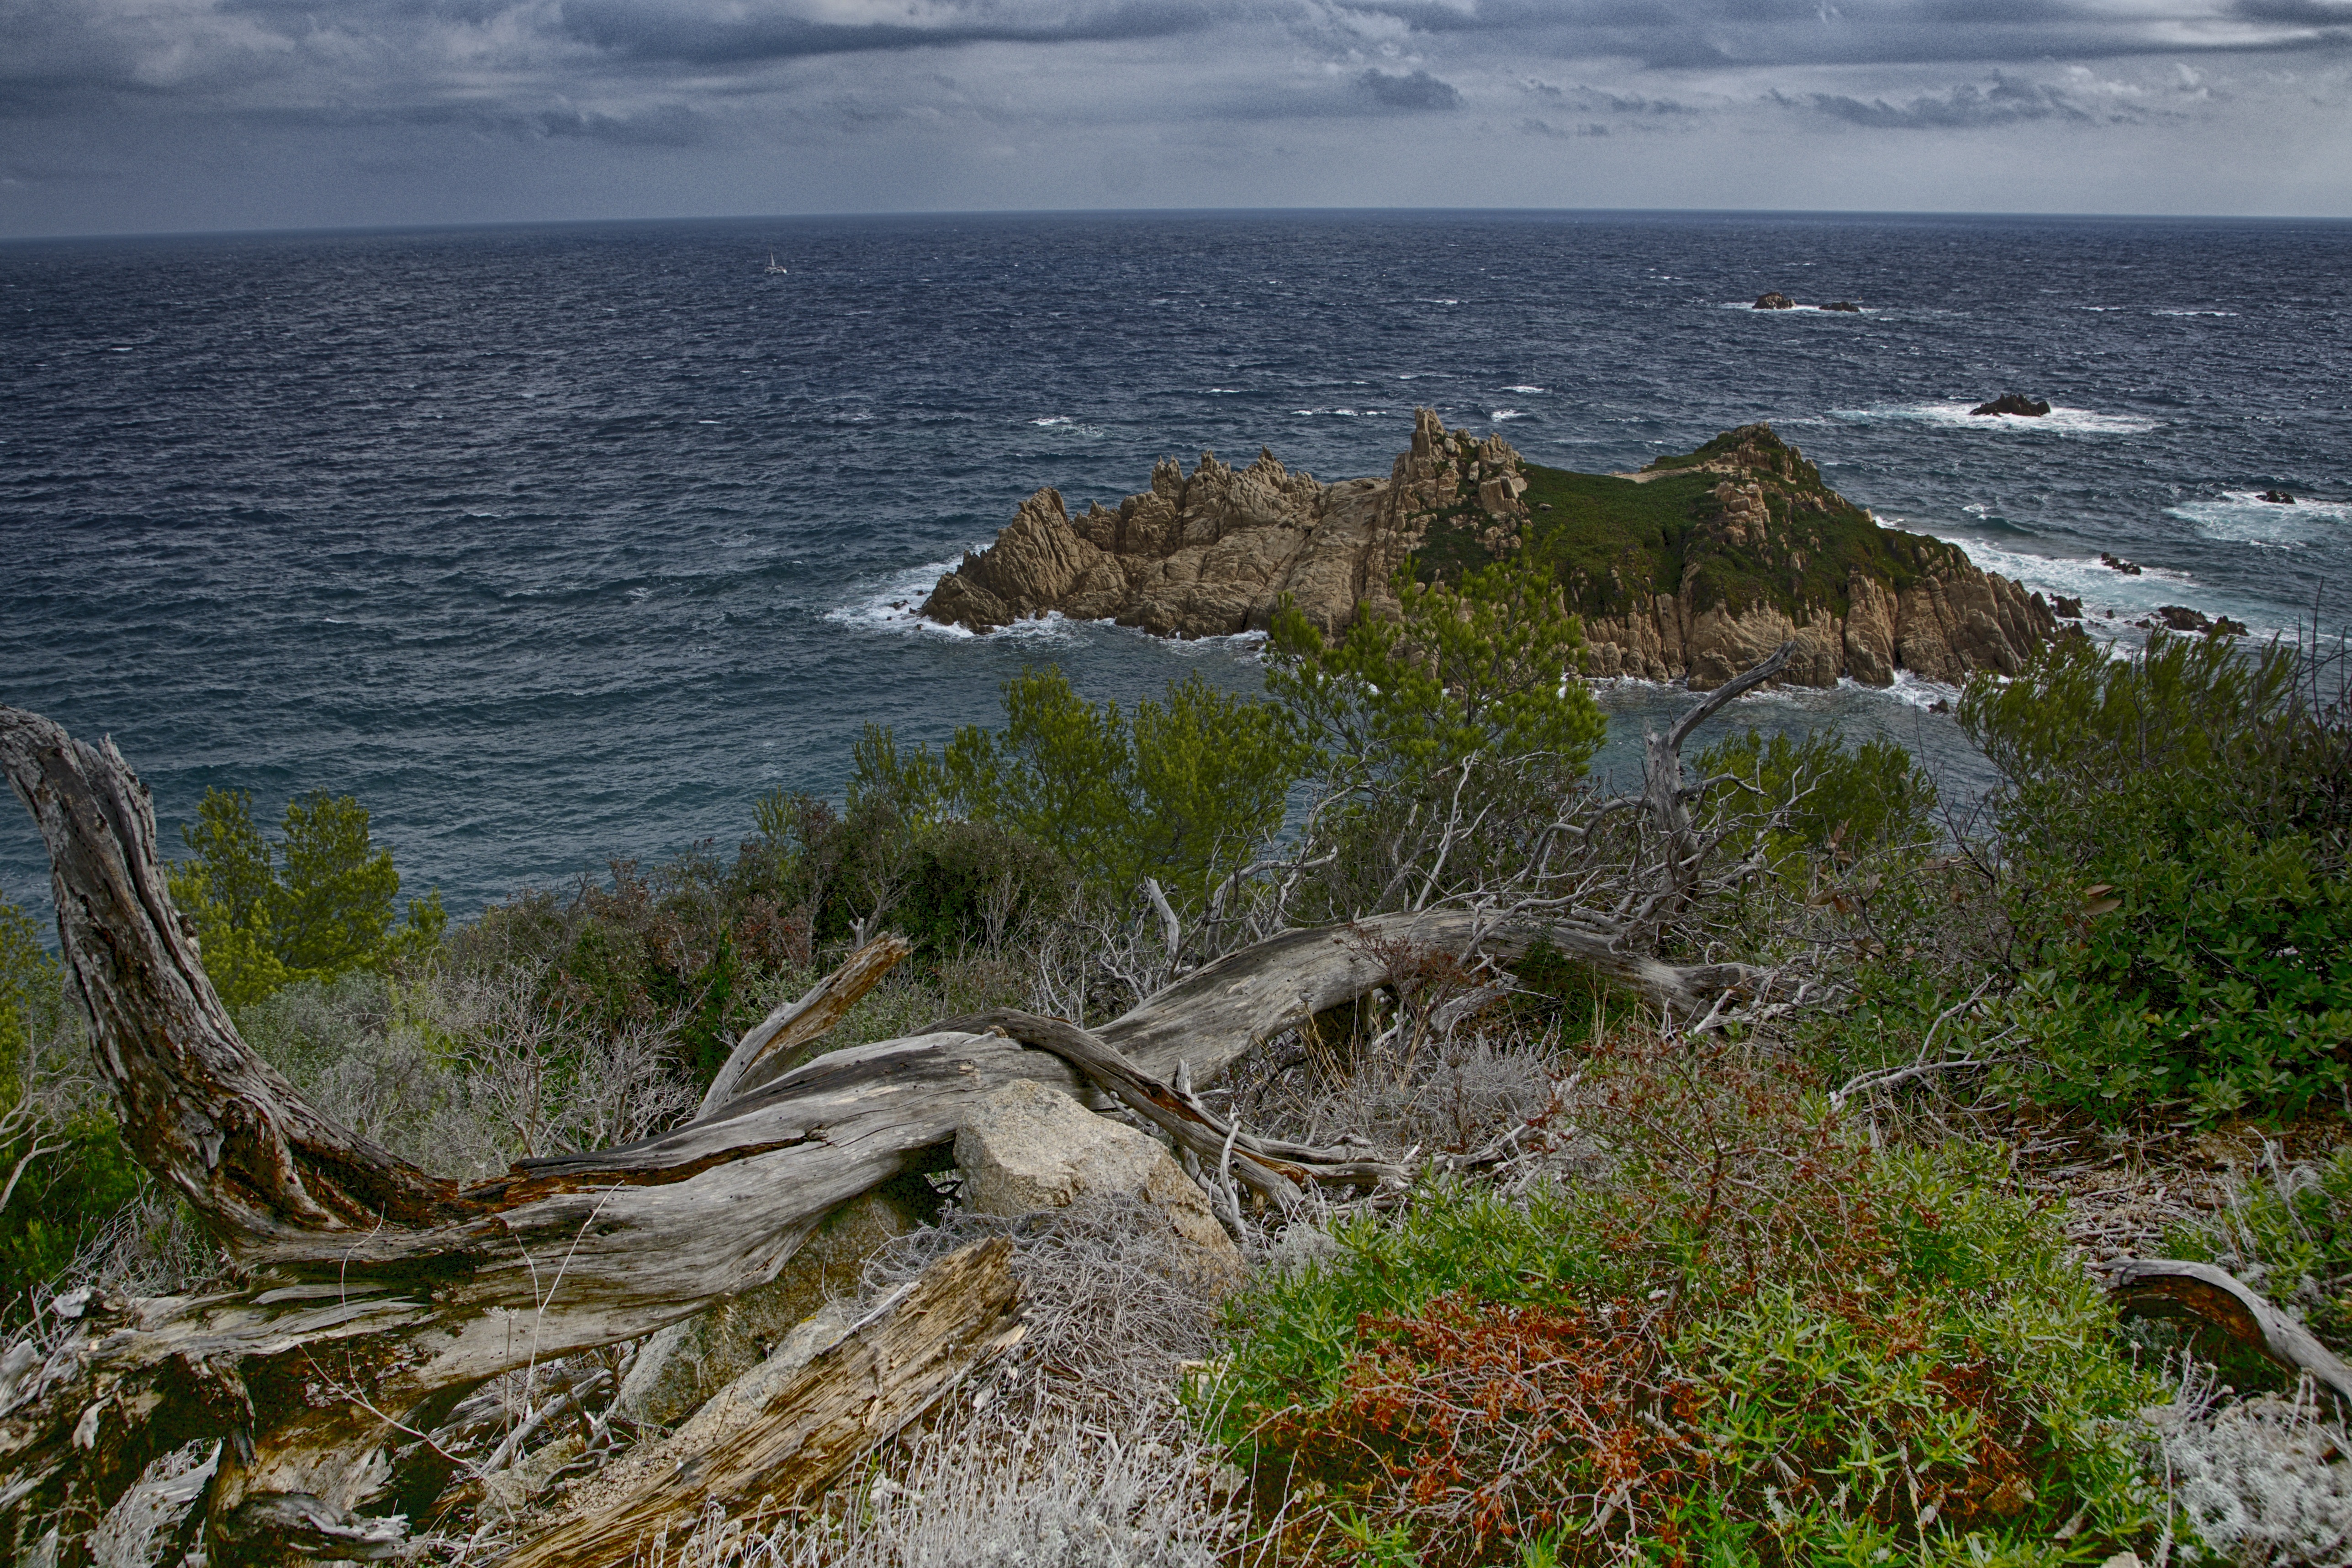
beach, landscape, sea, coast, water, nature, rock, ocean, wood, shore, wave, cliff, idyllic, bay, terrain, body of water, tribe, geology, habitat, cape, landform, natural environment, geographical feature, regulatory storm